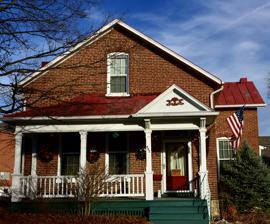
Building: Joseph Raaf House
Country: United States of America
Year built: 1896
Historic house in Missouri, United States United States historic place Joseph Raaf House U.S. National Register of Historic Places Show map of Missouri Show map of the United States Location 602 Jefferson St. Washington, Missouri Coordinates 38°33′37″N 91°1′29″W / 38.56028°N 91.02472°W / 38.56028; -91.02472 Area less than one acre Built c. 1896 ( 1896 ) Architectural style Gabled Ell MPS Washington, Missouri MPS NRHP reference No. 00001112 Added to NRHP September 14, 2000 Joseph Raaf House is a historic home located at Washington , Franklin County, Missouri . It was built about 1896, and is a 1 + 1 ⁄ 2 -story, brick dwelling with a rear ell on a stone foundation. The rear ell was in place by 1916. It has a gable roof and segmental arched door and window openings.  It features a full width front porch. It was listed on the National Register of Historic Places in 2000. References